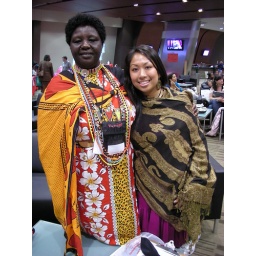
Agnes Pareyio- She saves girls from female genital mutilation in Africa